National Institute of Science Education and Research

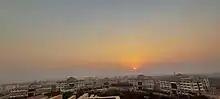
NISER Aerial view

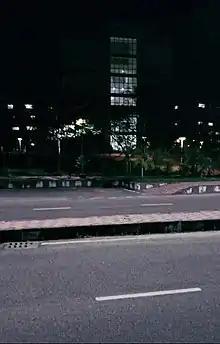
NISER campus at night

The Odisha government provided for the permanent campus near Barunei Hills, between Bhubaneswar, the state capital, and Khurda. This location is a few kilometres south-west of Bhubaneswar. The institute is located at Jatani, about 35 km from Biju Patnaik International Airport. The campus houses both academic and residential complexes. The academic complex consists of 72,700 m in eleven buildings, including the administrative block, schools of physics, chemistry, mathematics, biology and humanities and social sciences, library, auditorium and meditation centre. The residential township has a built up area of 10,200 m comprising nine buildings for hostels, faculty and staff quarters and a director's bungalow.